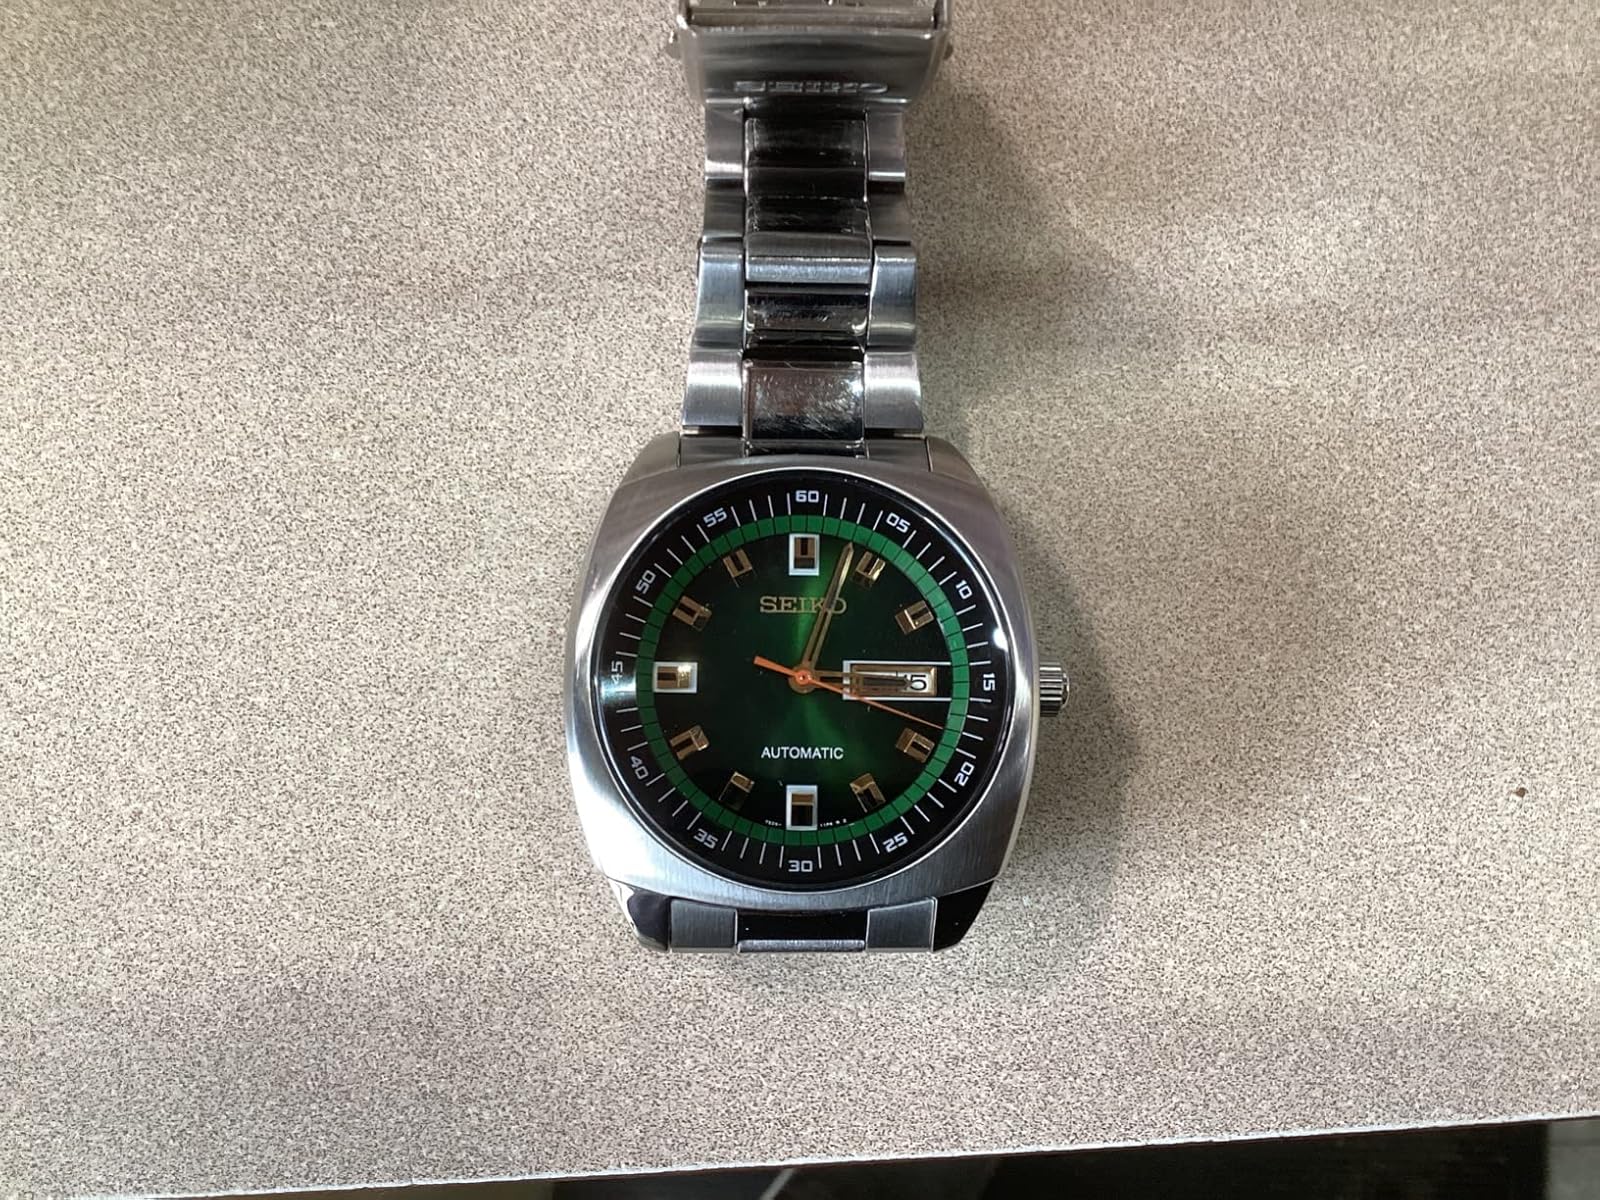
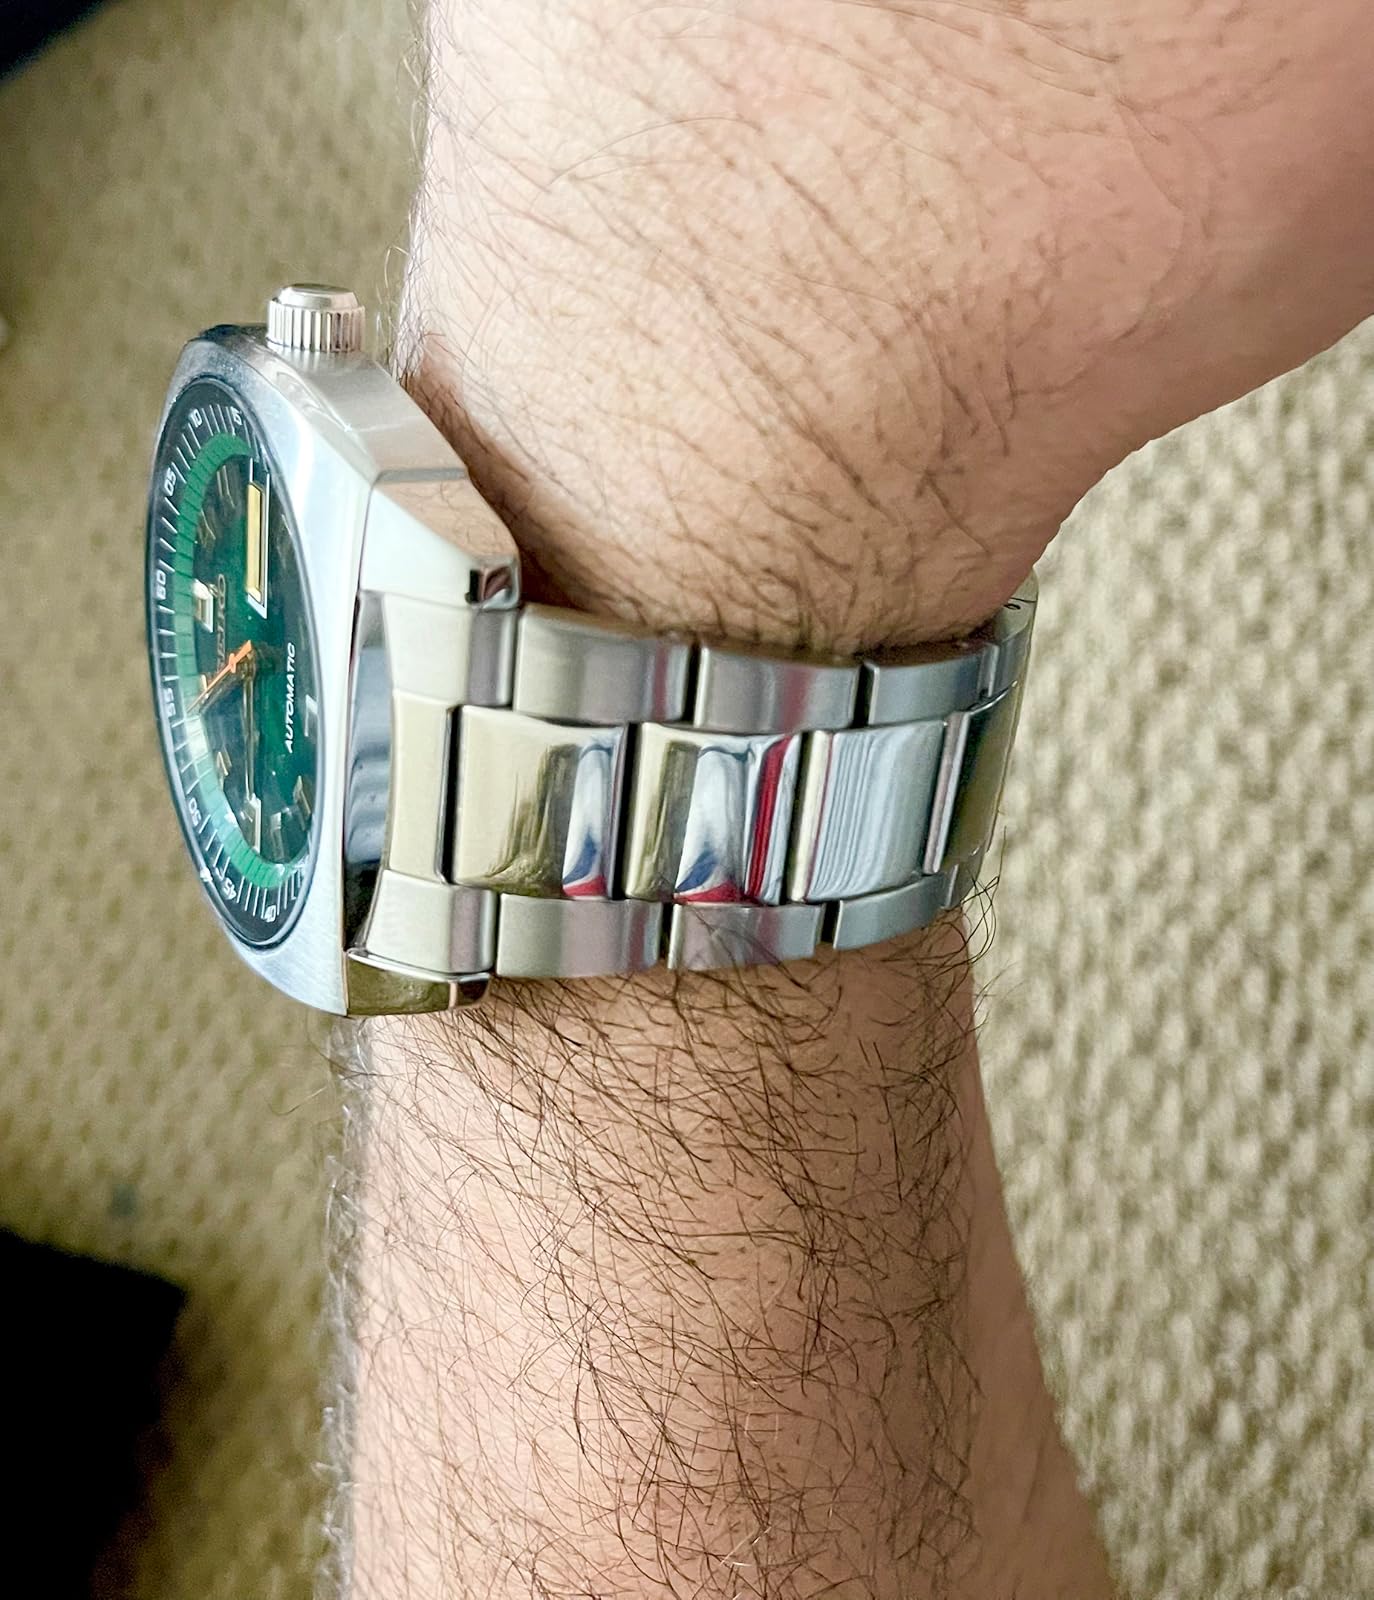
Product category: accessories_watch
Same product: yes